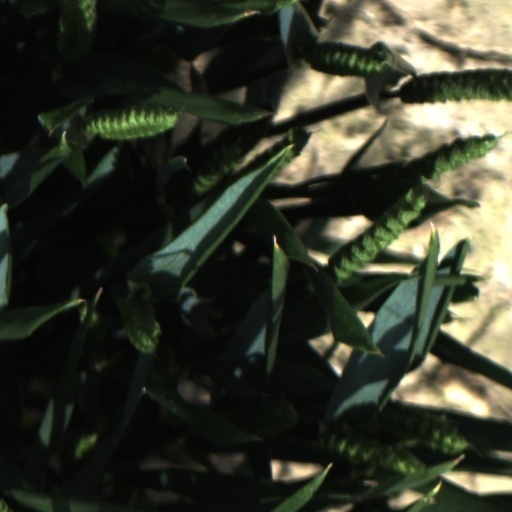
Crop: wheat